Mike Love

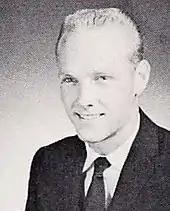

Michael Edward Love, the first of six children, was born in the Baldwin Hills neighborhood of Los Angeles on March 15, 1941. Love's mother, Emily "Glee" Wilson (1919–1979), was the sister of Murry Wilson, a resident of Los Angeles since the early 1920s. Glee married Edward Milton Love (1918–2013), the son of the founder of the Love Sheet Metal Company, in 1938. After Love's birth, the family moved to the View Park-Windsor Hills neighborhood. He attended Dorsey High School and graduated in 1959. Unsure of a career direction, Love pumped gas and briefly joined his father's company, whose fortunes dramatically declined in the late 1950s. Both Milt and Glee Love were active in sports, and Love's younger brother Stan Love later played in the National Basketball Association. Glee had a distinct interest in painting and the arts. Like her brother, Murry, however, she was also strong-willed and, according to her husband, a dominant personality. The family was close-knit and regularly socialized with Murry and his family. Murry was a part-time songwriter.